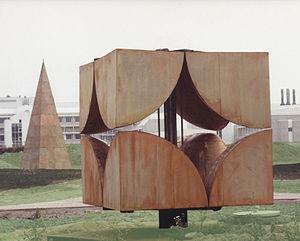
Marc Jozef Magareta van den Broek est un peintre et sculpteur belge.